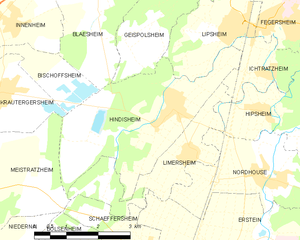
Carte des communes françaises